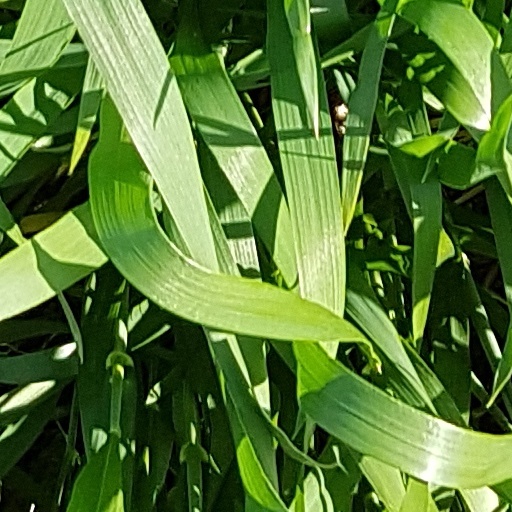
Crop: wheat